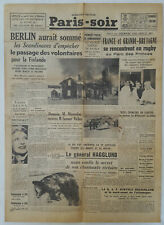
Label: paper